Rashad Smith (American football)

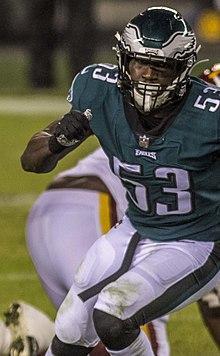
Smith with the Eagles in 2021

Rashad Smith (born April 20, 1997) is an American football linebacker for the Birmingham Stallions of the United Football League (UFL). He played college football at Florida Atlantic.